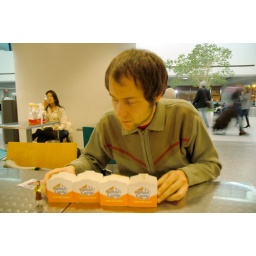
white castle fries only come in one size